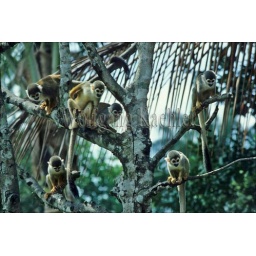
Amazon, squirrel monkeys on branches of tree in the rain forest